M.S.Ö. Air & Space Museum

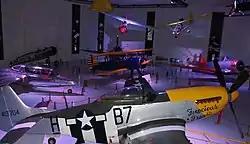
North American P-51 Mustang in the museum.

M.S.Ö. Air and Space Museum is located at Sivrihisar Aviation Center, Eskişehir, Turkey. The museum is open every day except Mondays. The museum has both airworthy historical aircraft and static displays.